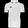
Label: T - shirt / top